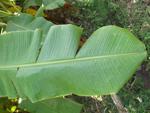
Label: xamthomonas